Frank McMahon (oilman)

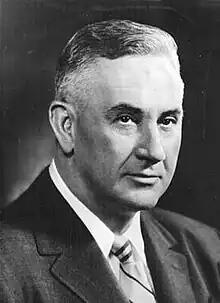

Francis Murray Patrick McMahon (October 2, 1902 – May 20, 1986) was a Canadian oilman best known as the founder of Pacific Petroleums and the Westcoast Transmission Company. "Time" magazine called him "The man who did the most to open up northwest Canada's wilderness—and convince oilmen of its treasures."